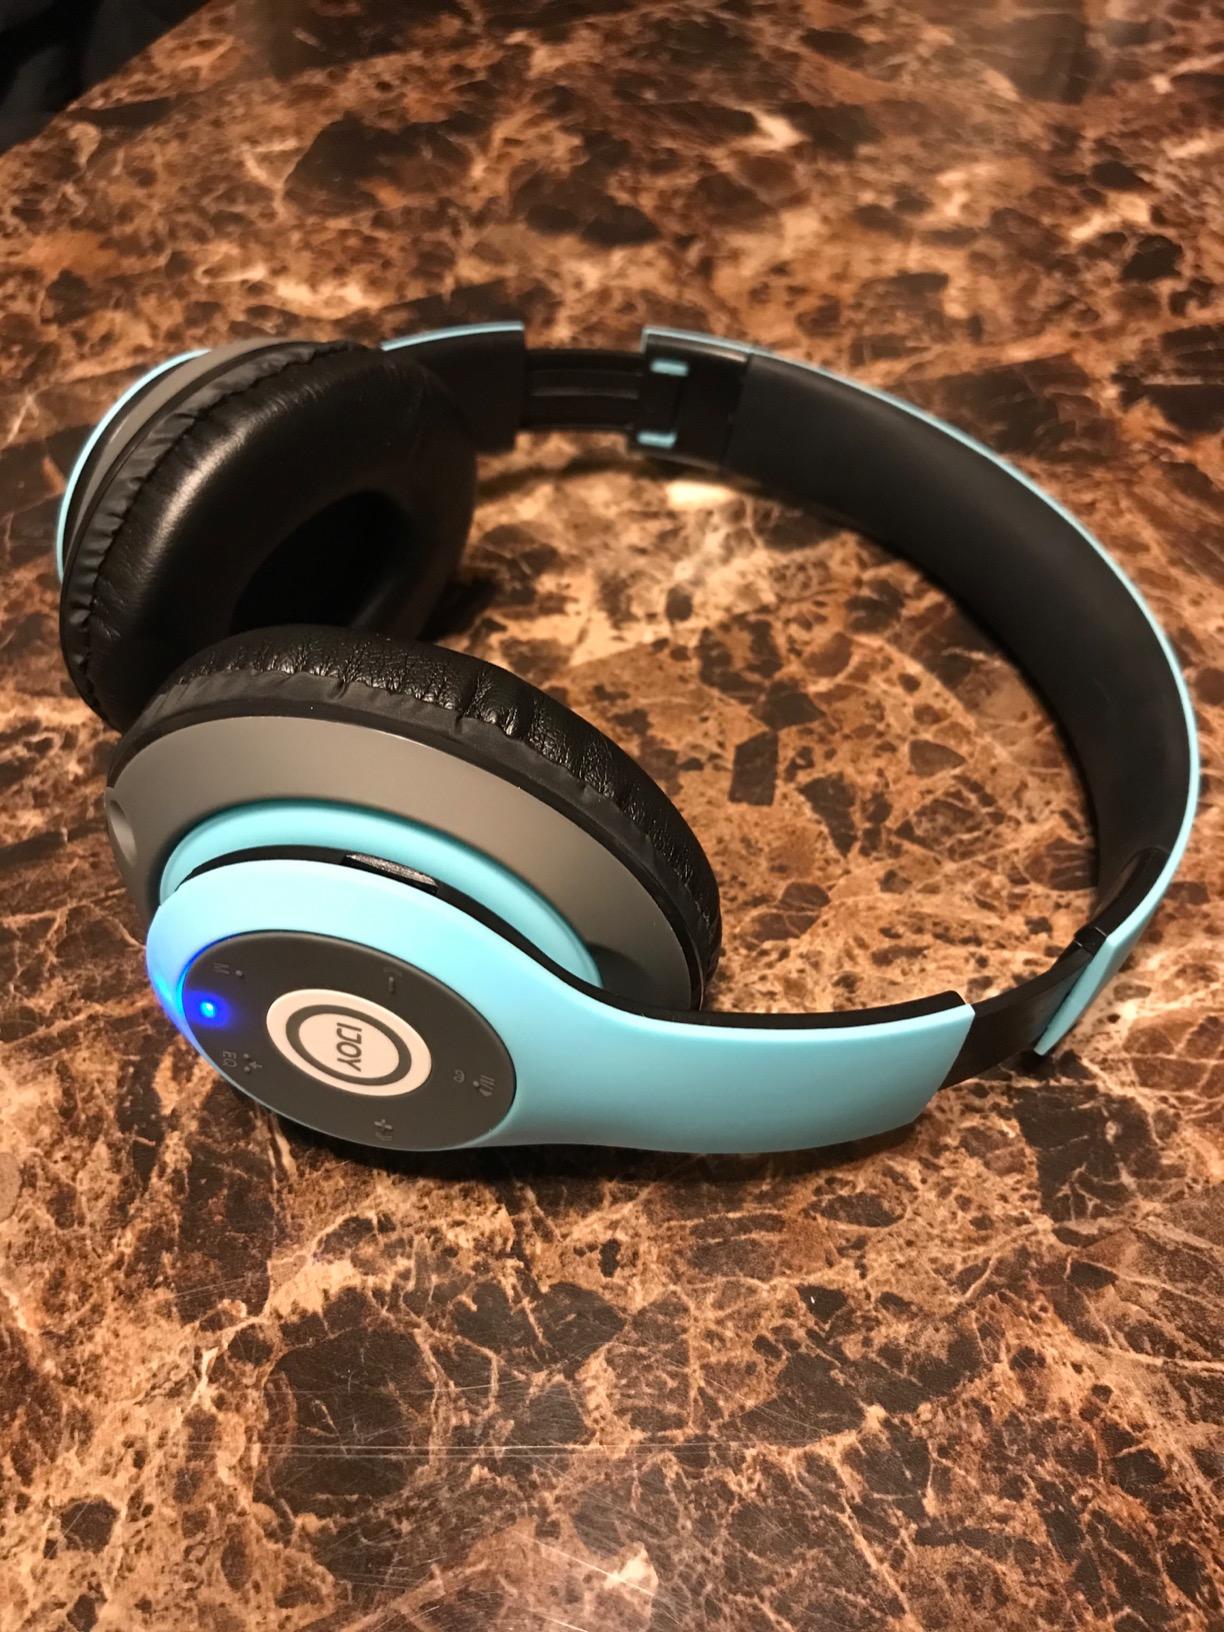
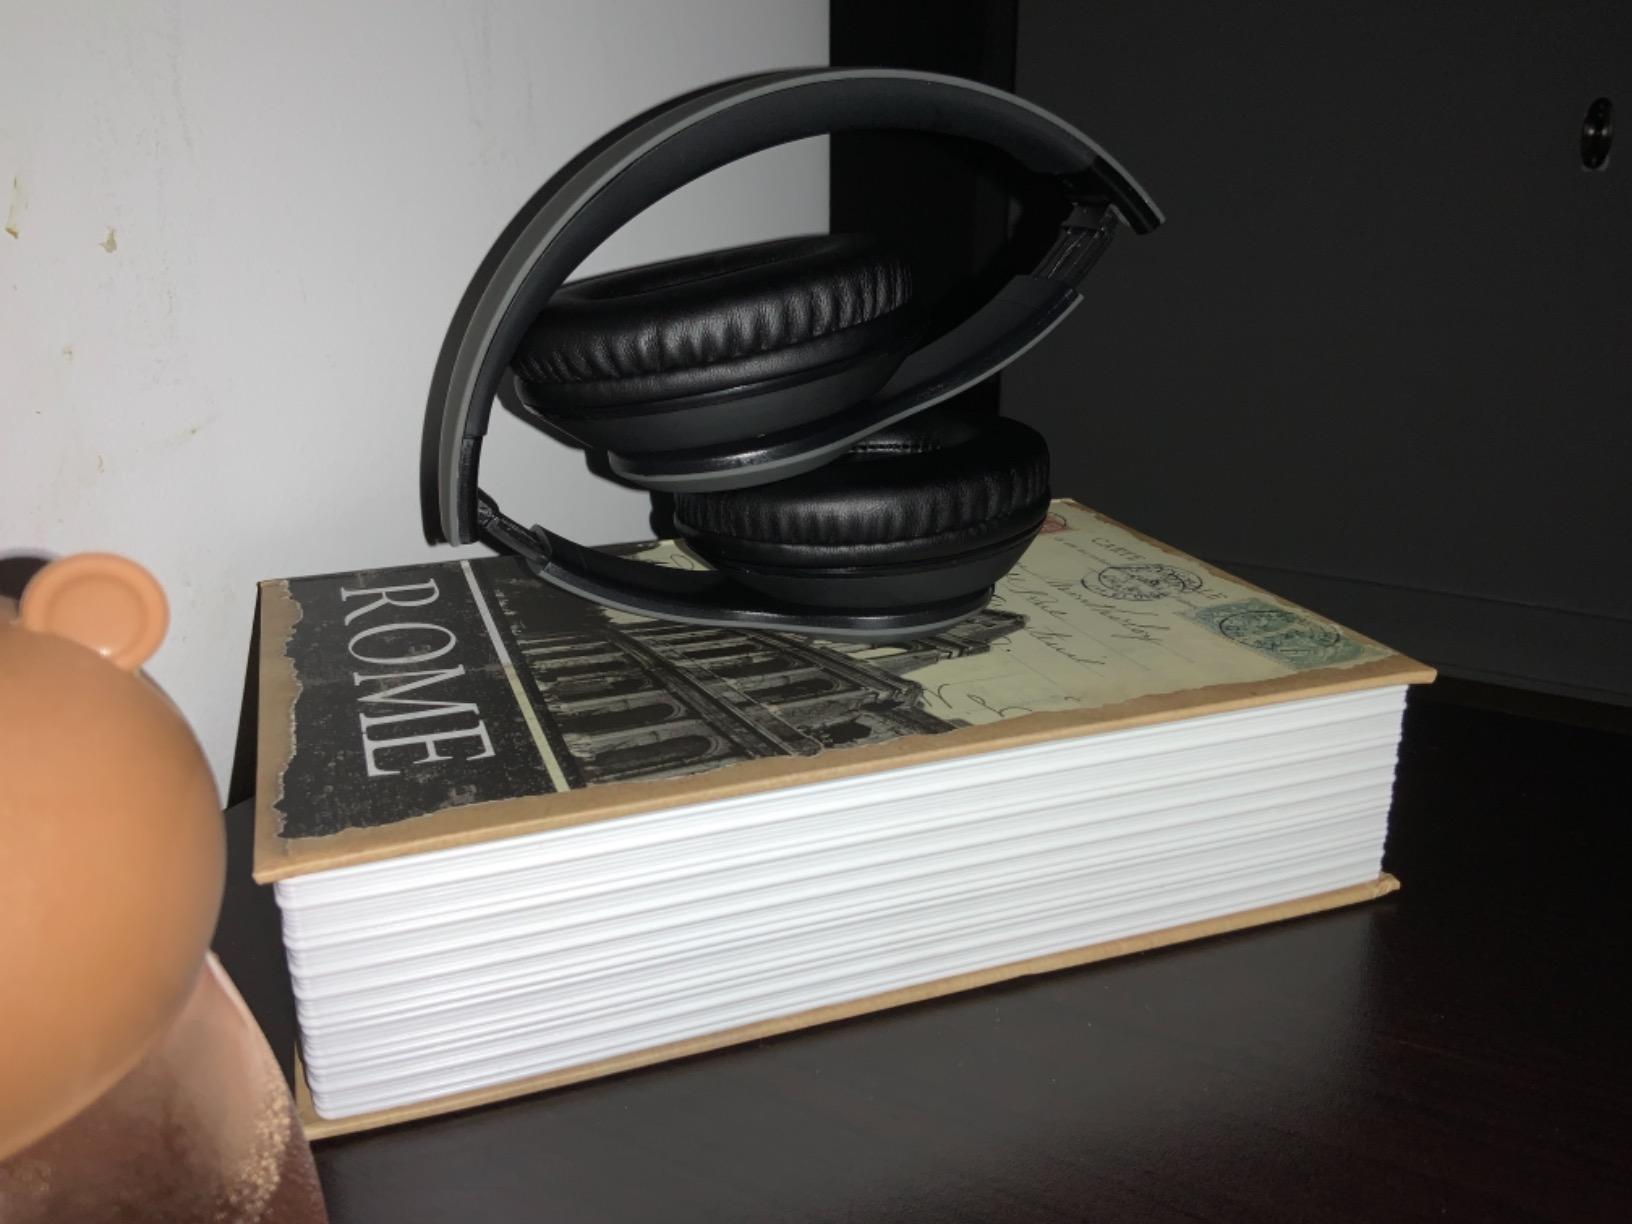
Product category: headphones
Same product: no